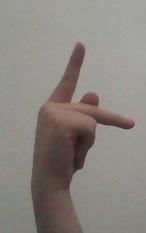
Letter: dha